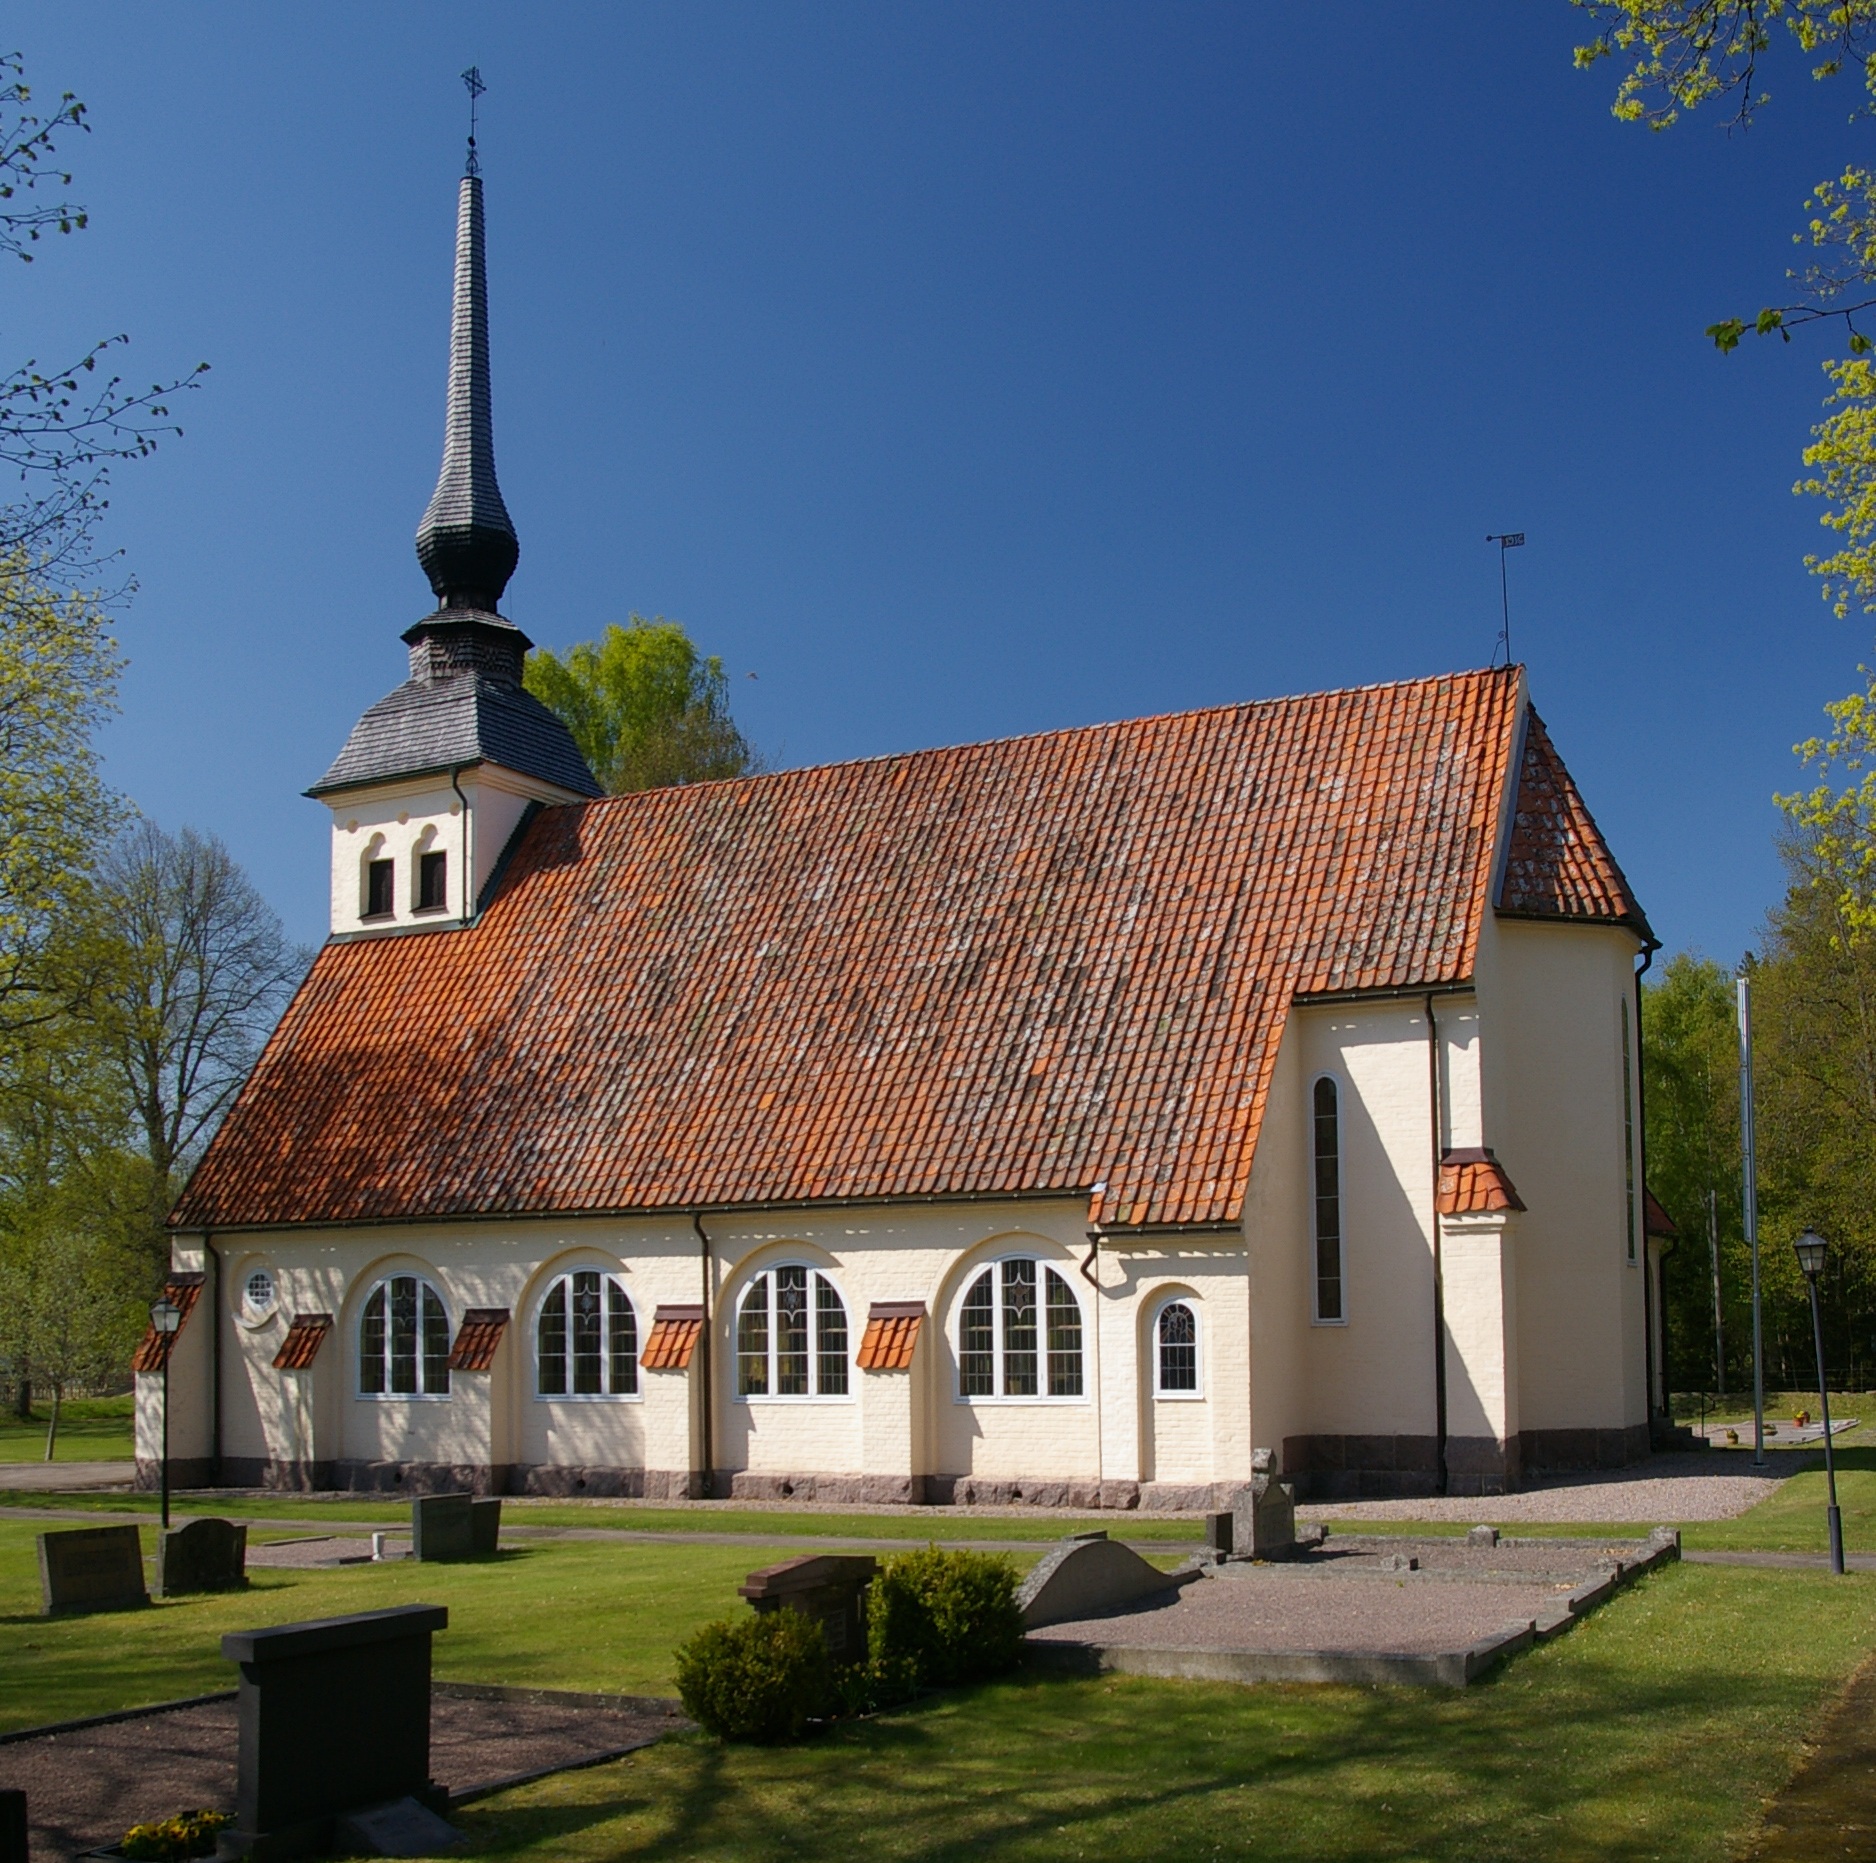
architecture, house, building, home, cottage, religion, facade, property, church, chapel, place of worship, sweden, estate, municipality, tidaholm, baltak